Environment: real
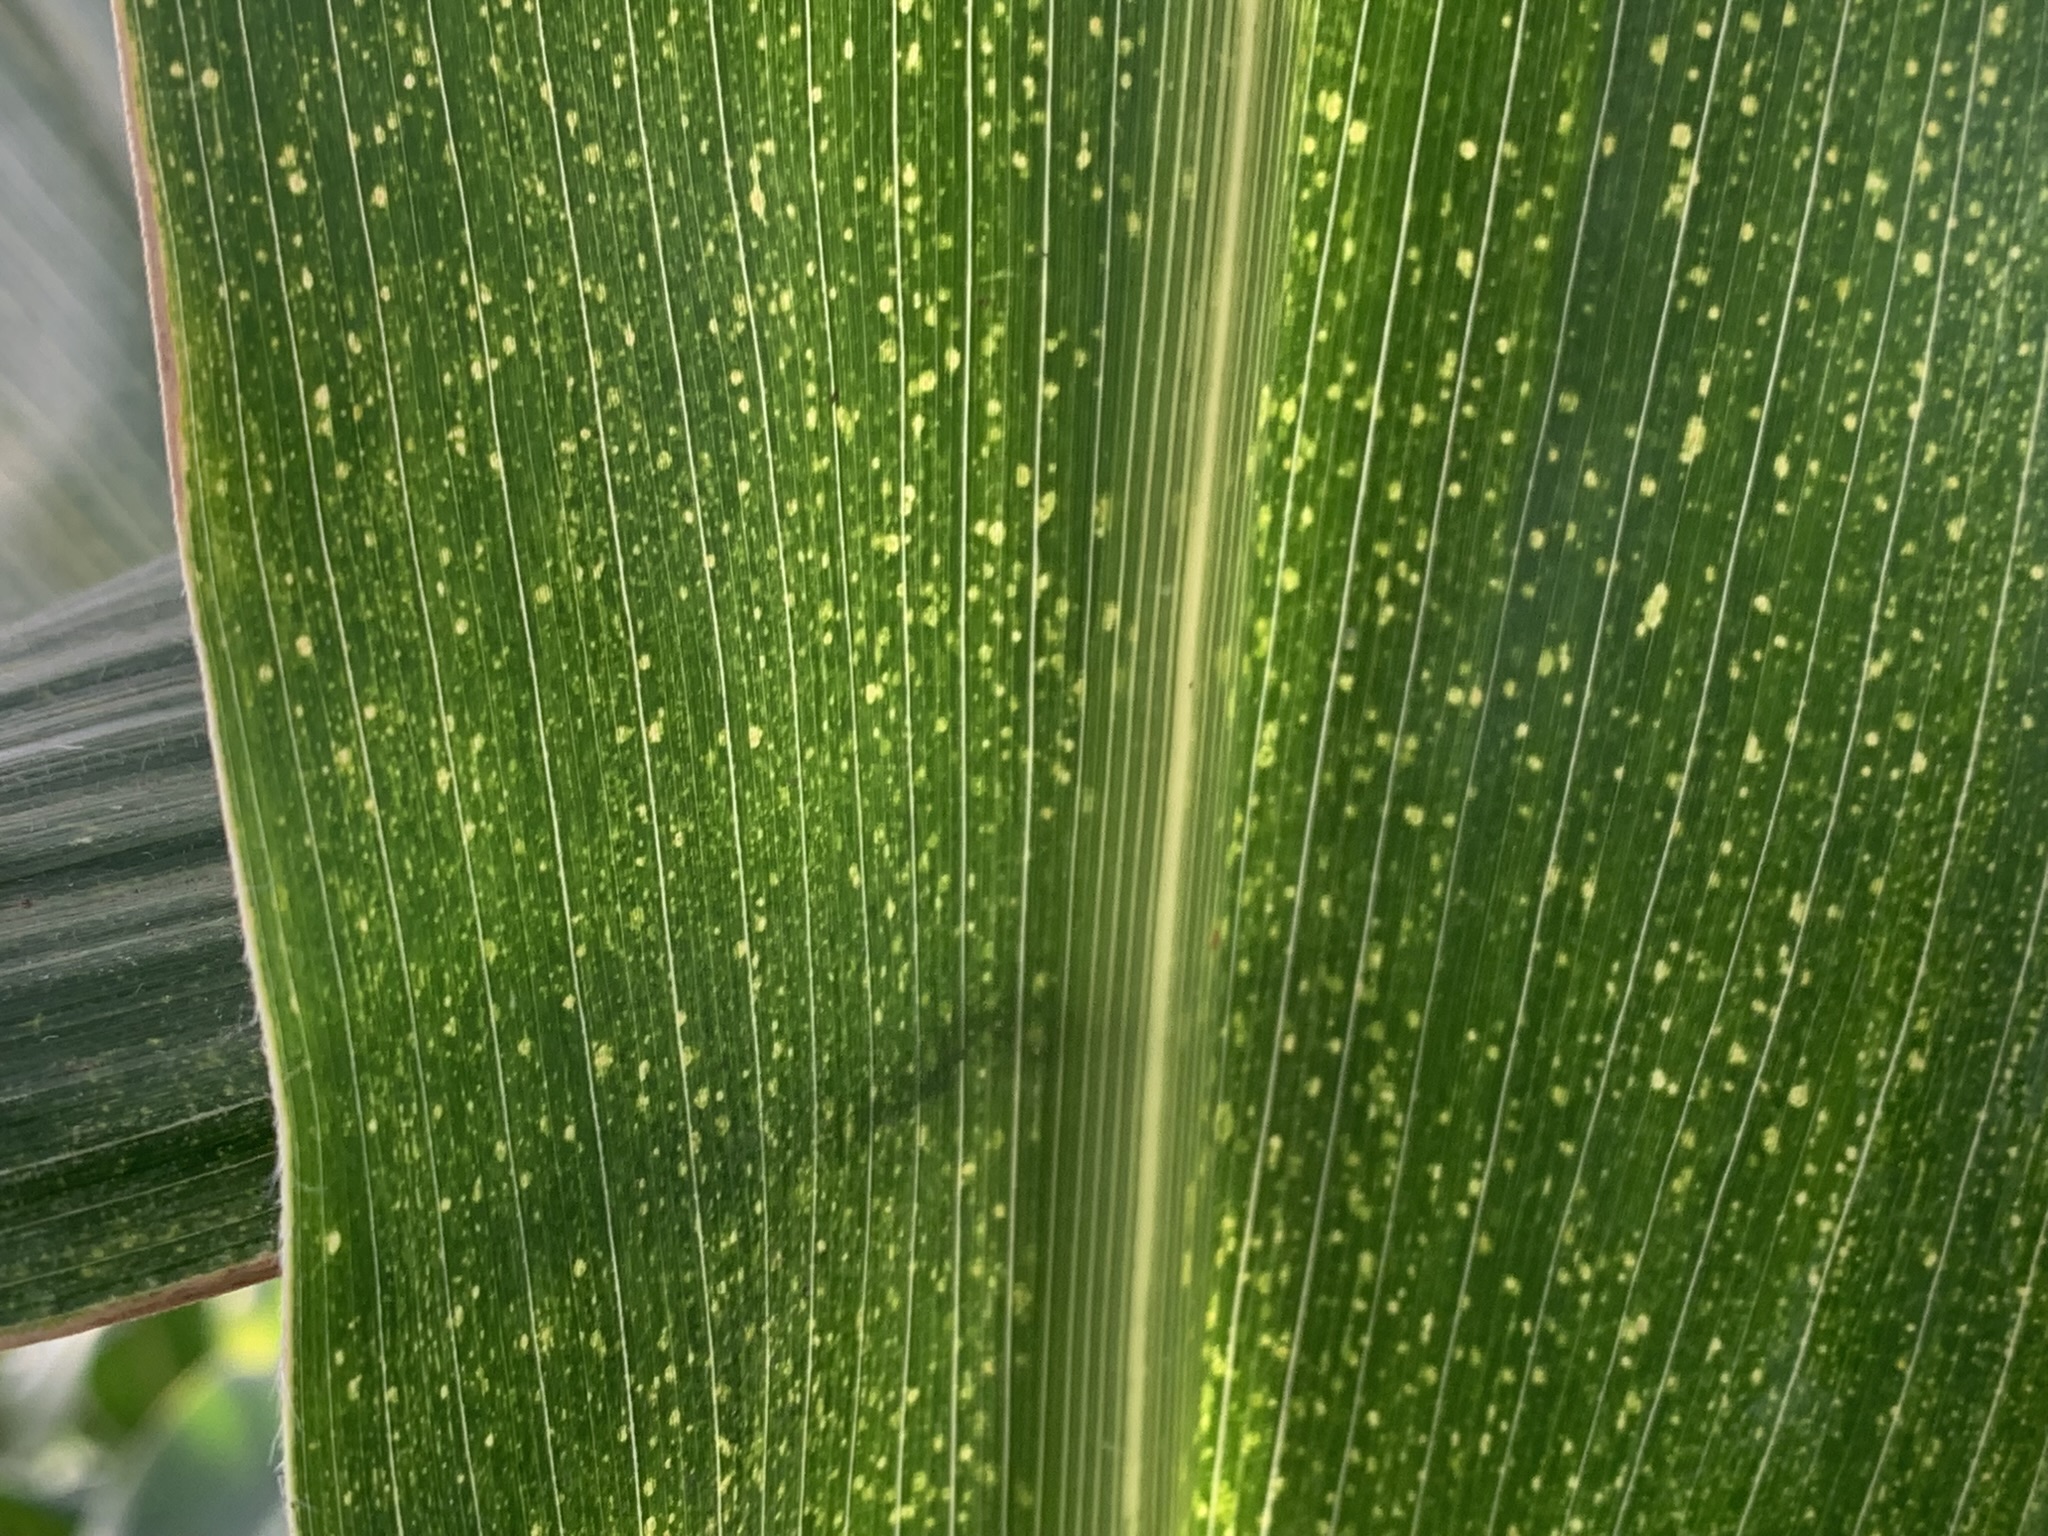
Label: lethal_necrosis